Jersey barrier

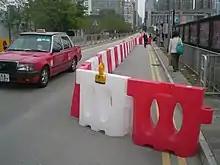
Plastic Jersey barriers (Hong Kong, 2008)

Hollow polyethylene barriers have been developed for short-term applications where portability is important. These plastic barriers are normally filled with water after placement on-site to provide a moderate level of crash protection, then emptied prior to removal. They are not designed to deflect vehicles, so vehicles may penetrate the barriers. These barriers can also be filled with sand at the cost of reduced portability.